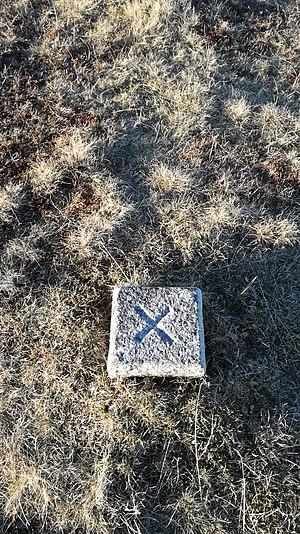
Borne géodésique du Puy de Gudette
Le puy de Gudette est un sommet de l'Aubrac situé à l'extrémité sud de la commune de Saint-Urcize.